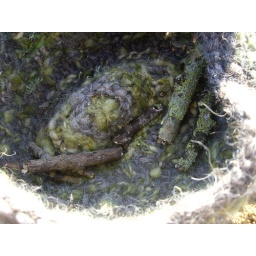
gathering firewood for the wood-burning camping stove in my handknit hat